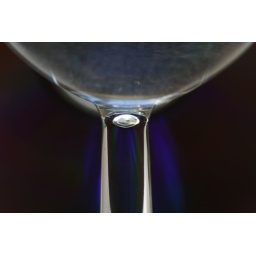
Wine glass filled with water in front of a CD.